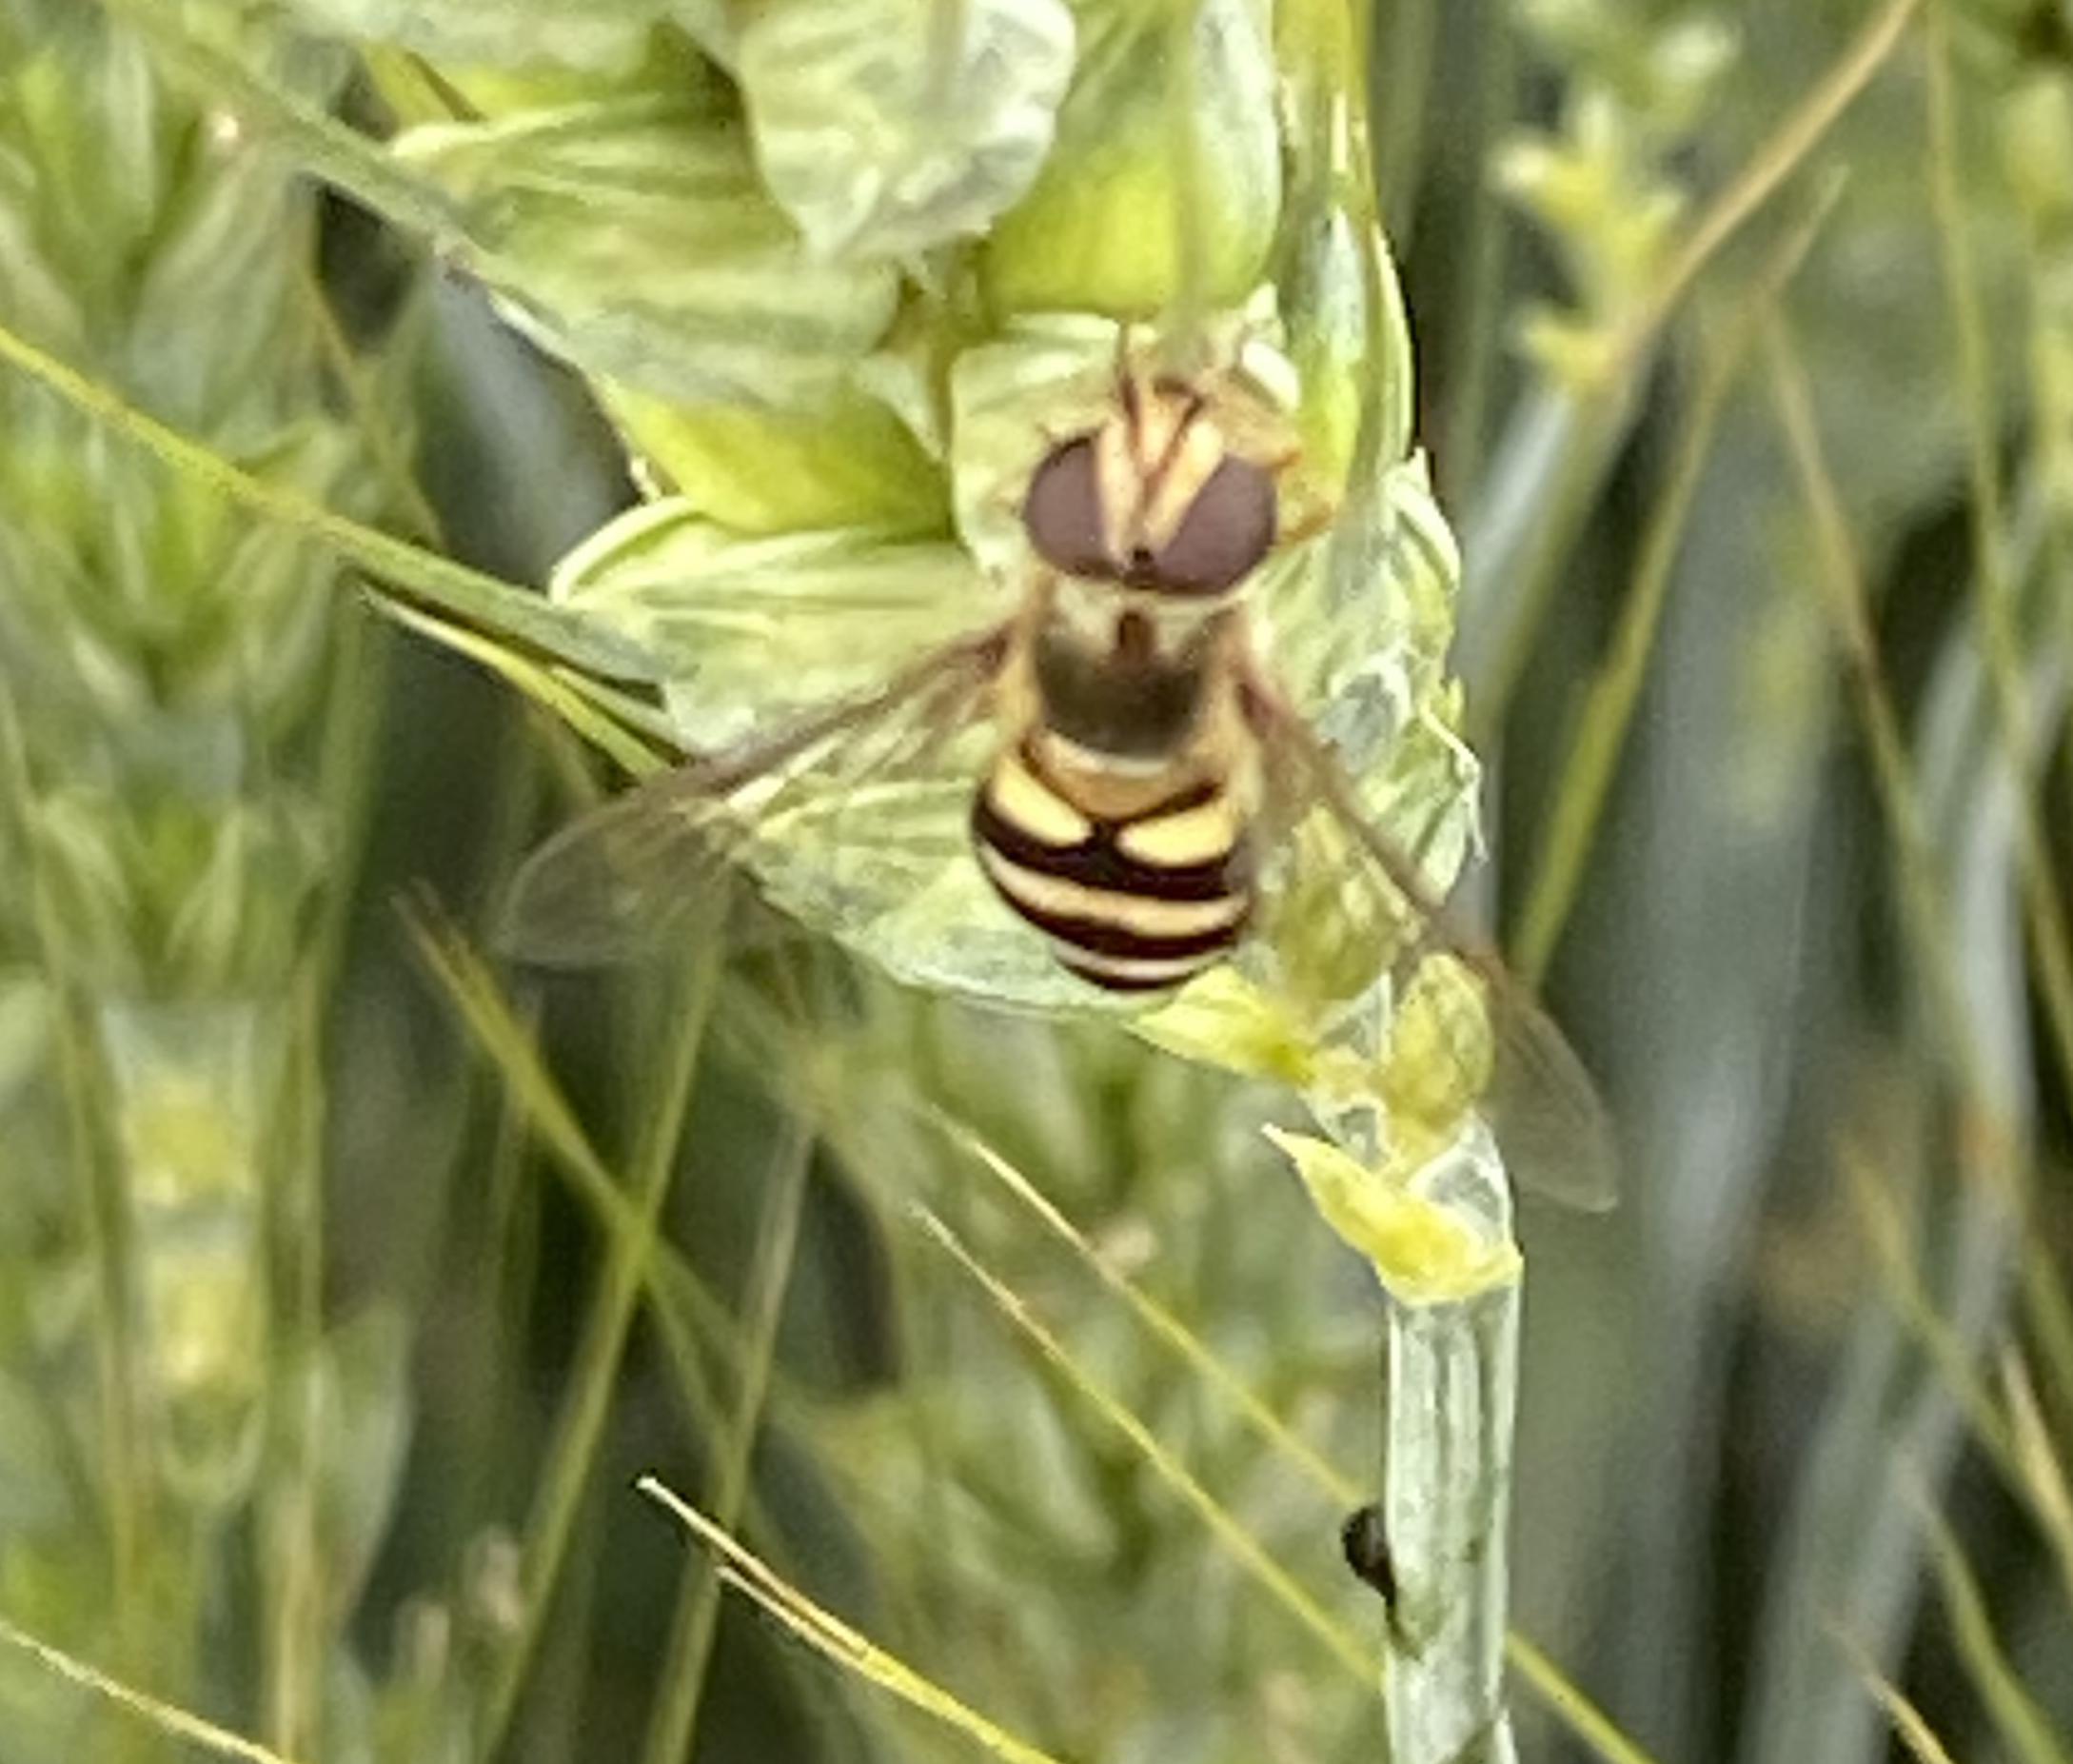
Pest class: predators